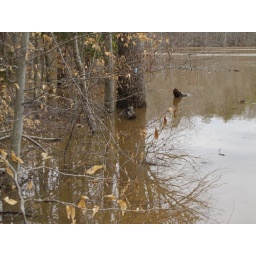
Note blaze on tree in water